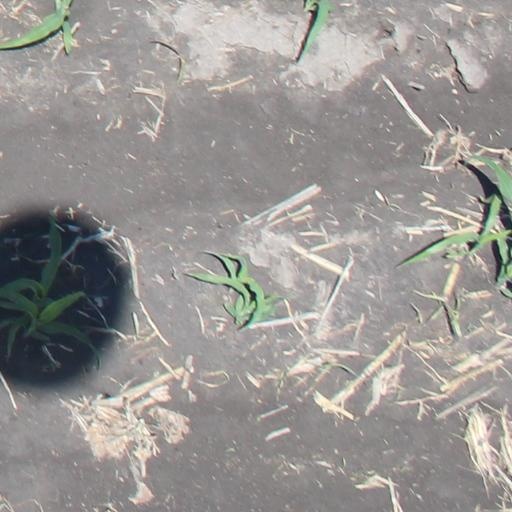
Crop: maize; corn